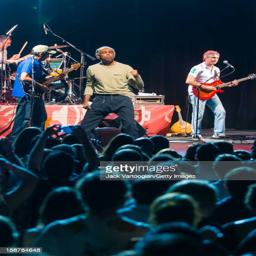
musician and person performs with his band